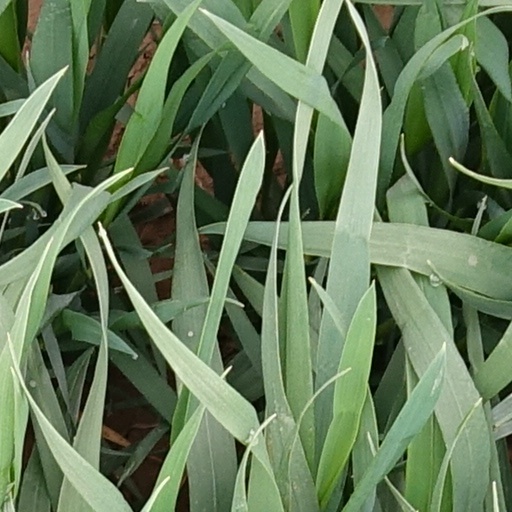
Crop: wheat